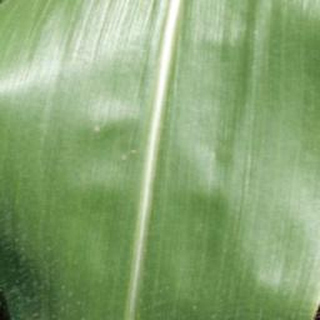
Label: healthy_corn